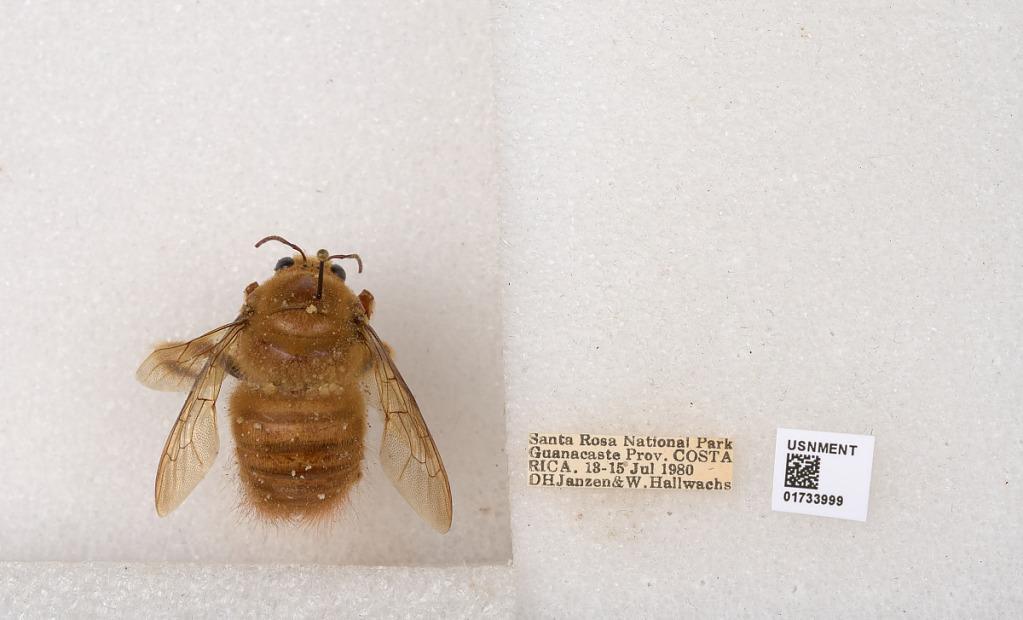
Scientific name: Xylocopa (Megaxylocopa) fimbriata Fabricius
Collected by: D. Janzen & W. Hallwachs
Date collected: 1980-7-15
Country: Costa Rica
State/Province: Provincia de Guanacaste
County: La Cruz
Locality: Santa Rosa National Park